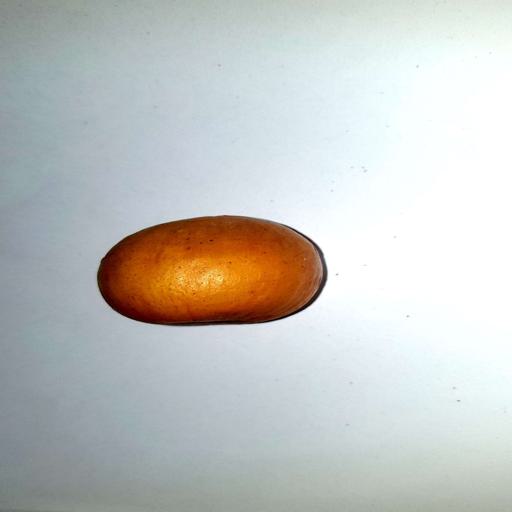
Label: healthy